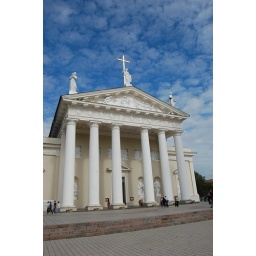
Vilnius Cathedral under a beatiful blue summer sky